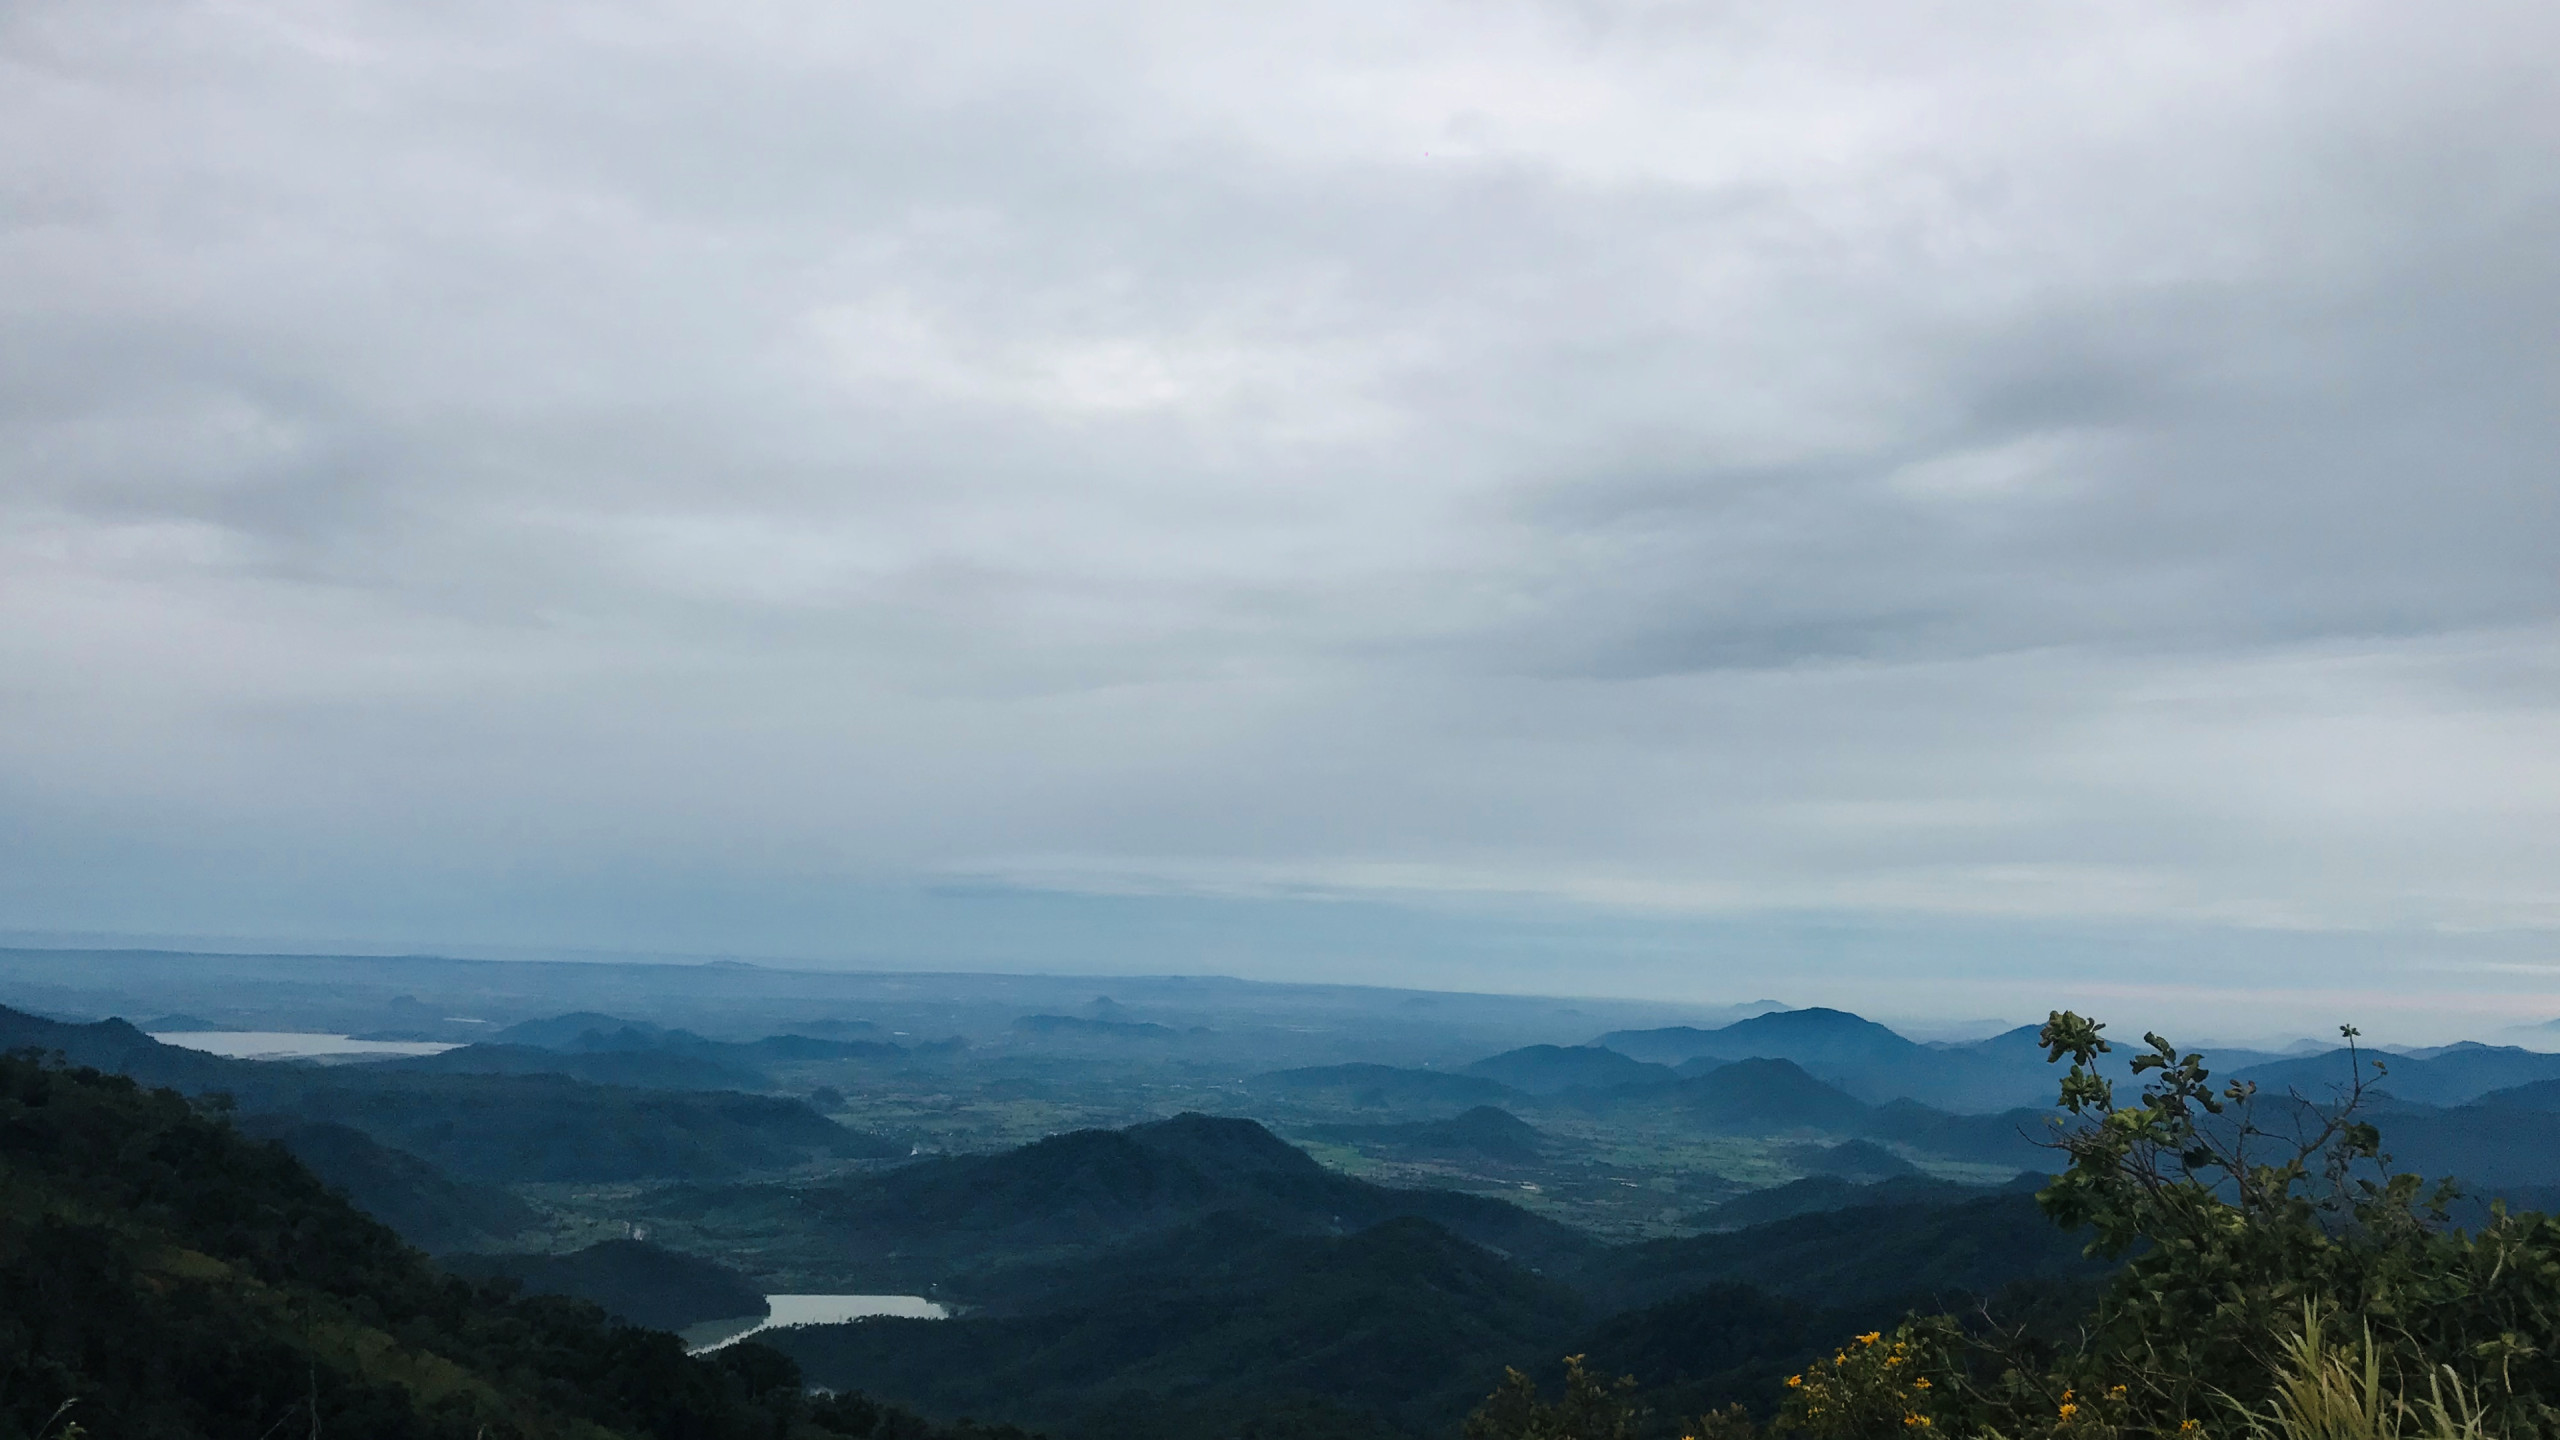
comma, sky, highland, ridge, mountainous landforms, cloud, mountain, hill station, wilderness, mount scenery, mountain range, hill, fell, tree, atmosphere, morning, national park, cumulus, horizon, valley, escarpment, meteorological phenomenon, plateau, landscape, forest, summit, mist